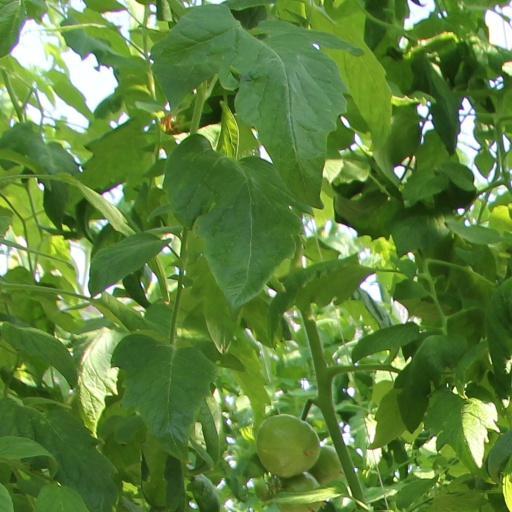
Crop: tomato